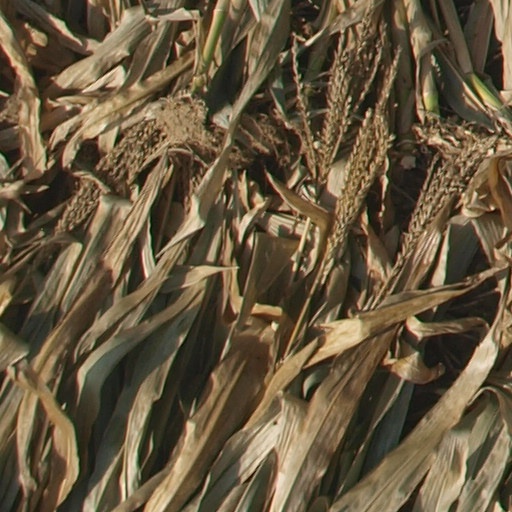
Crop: maize; corn